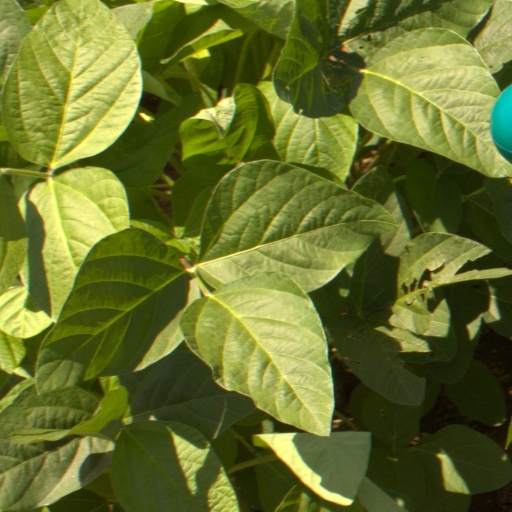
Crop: soybean